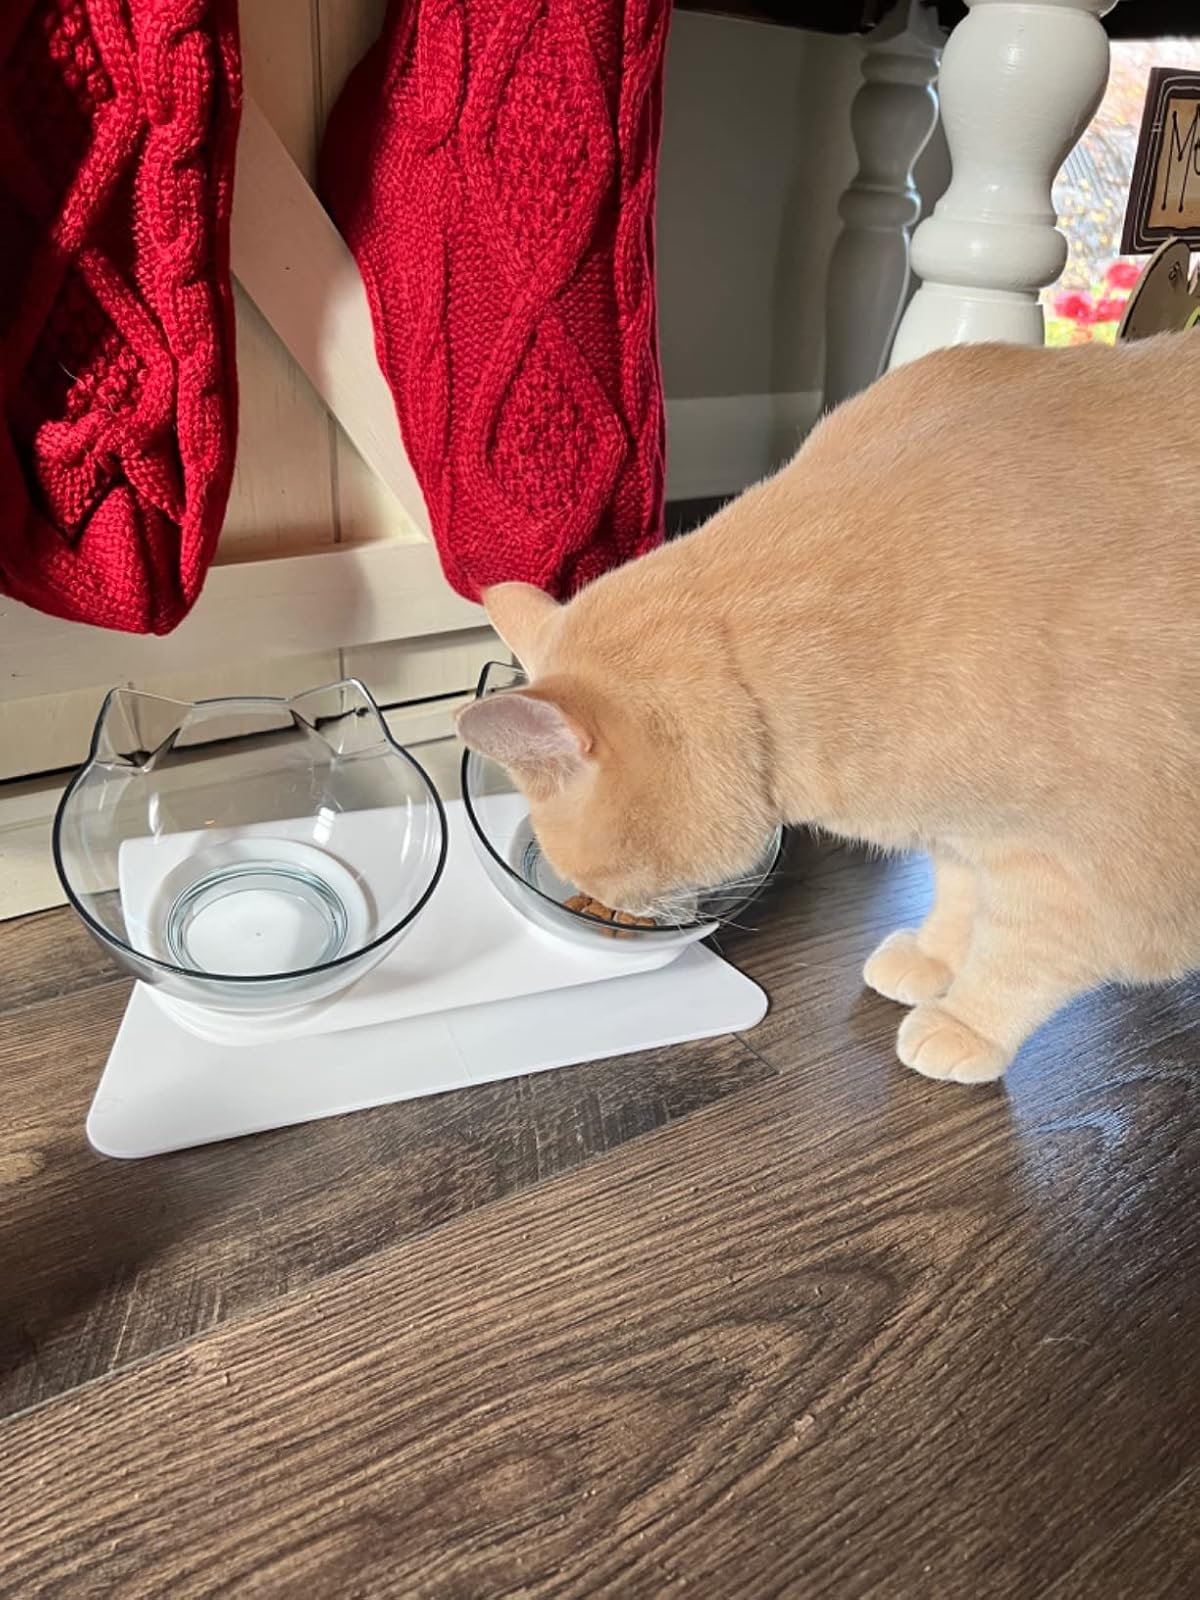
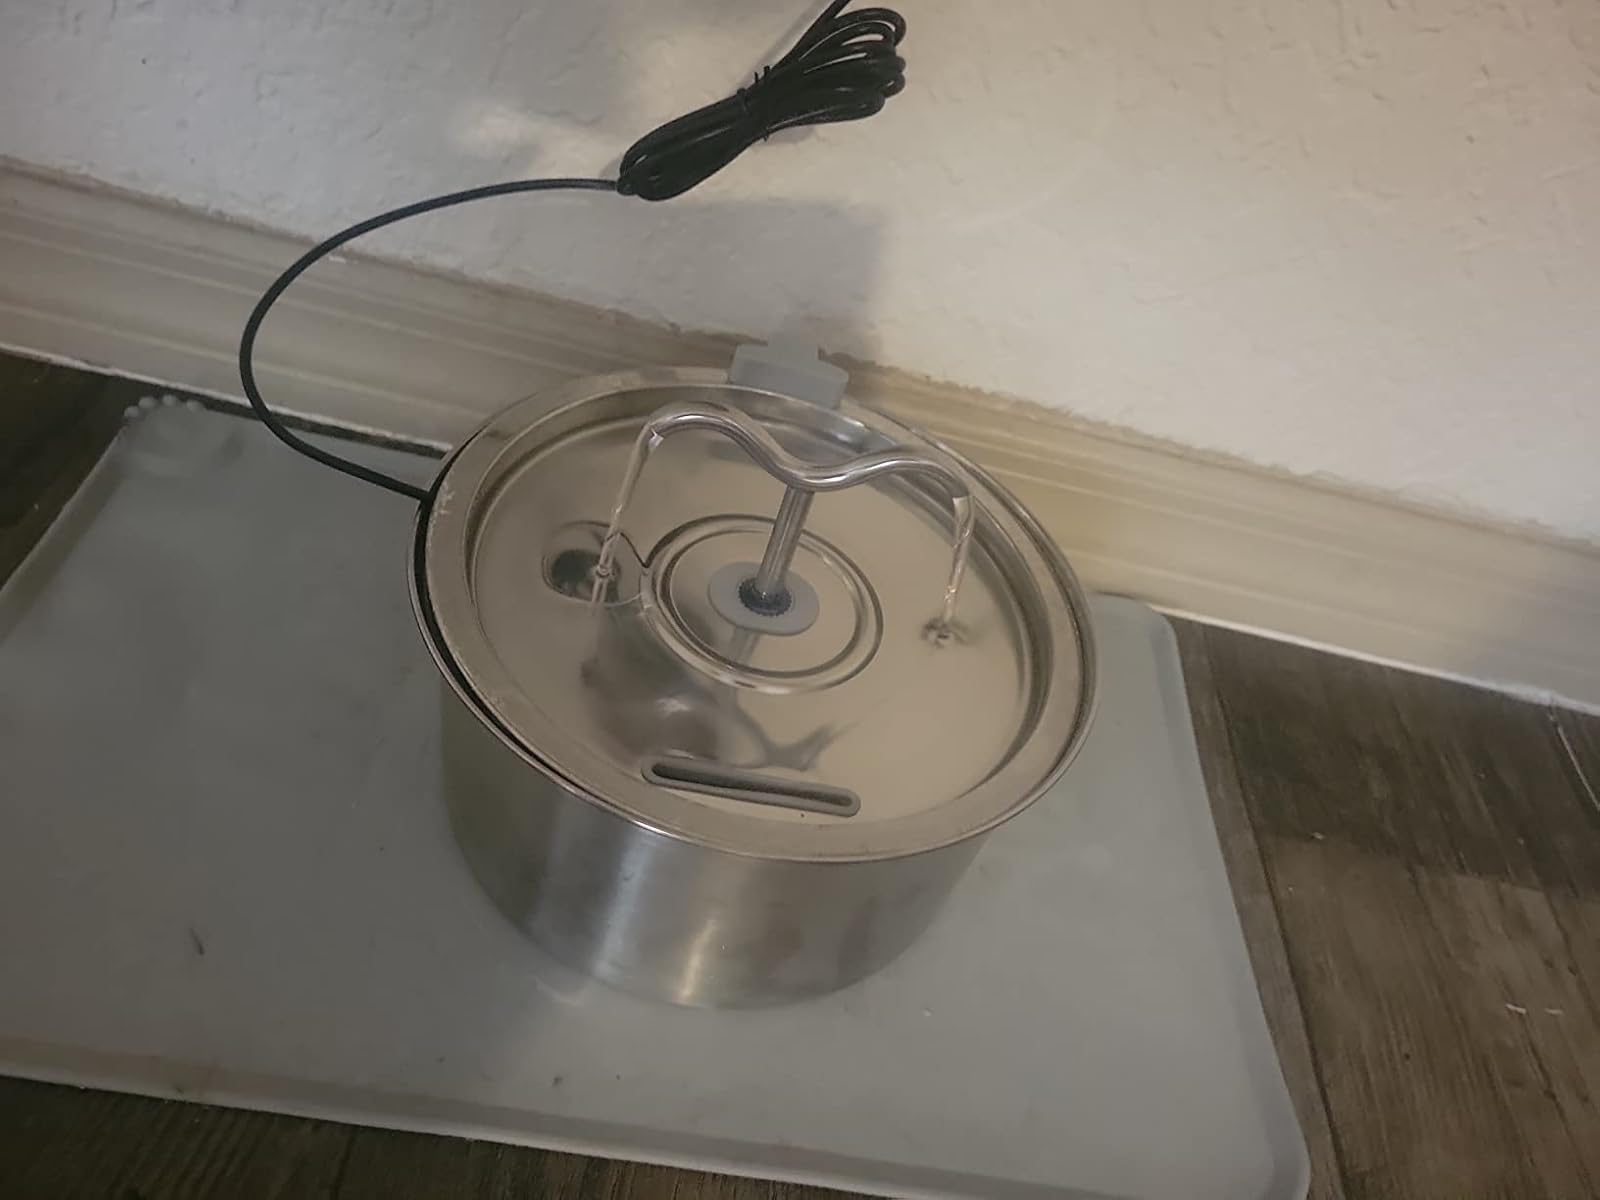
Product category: items_bowl
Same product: no